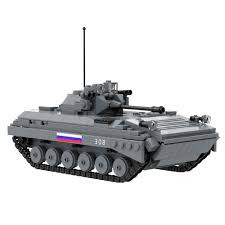
Label: BMP